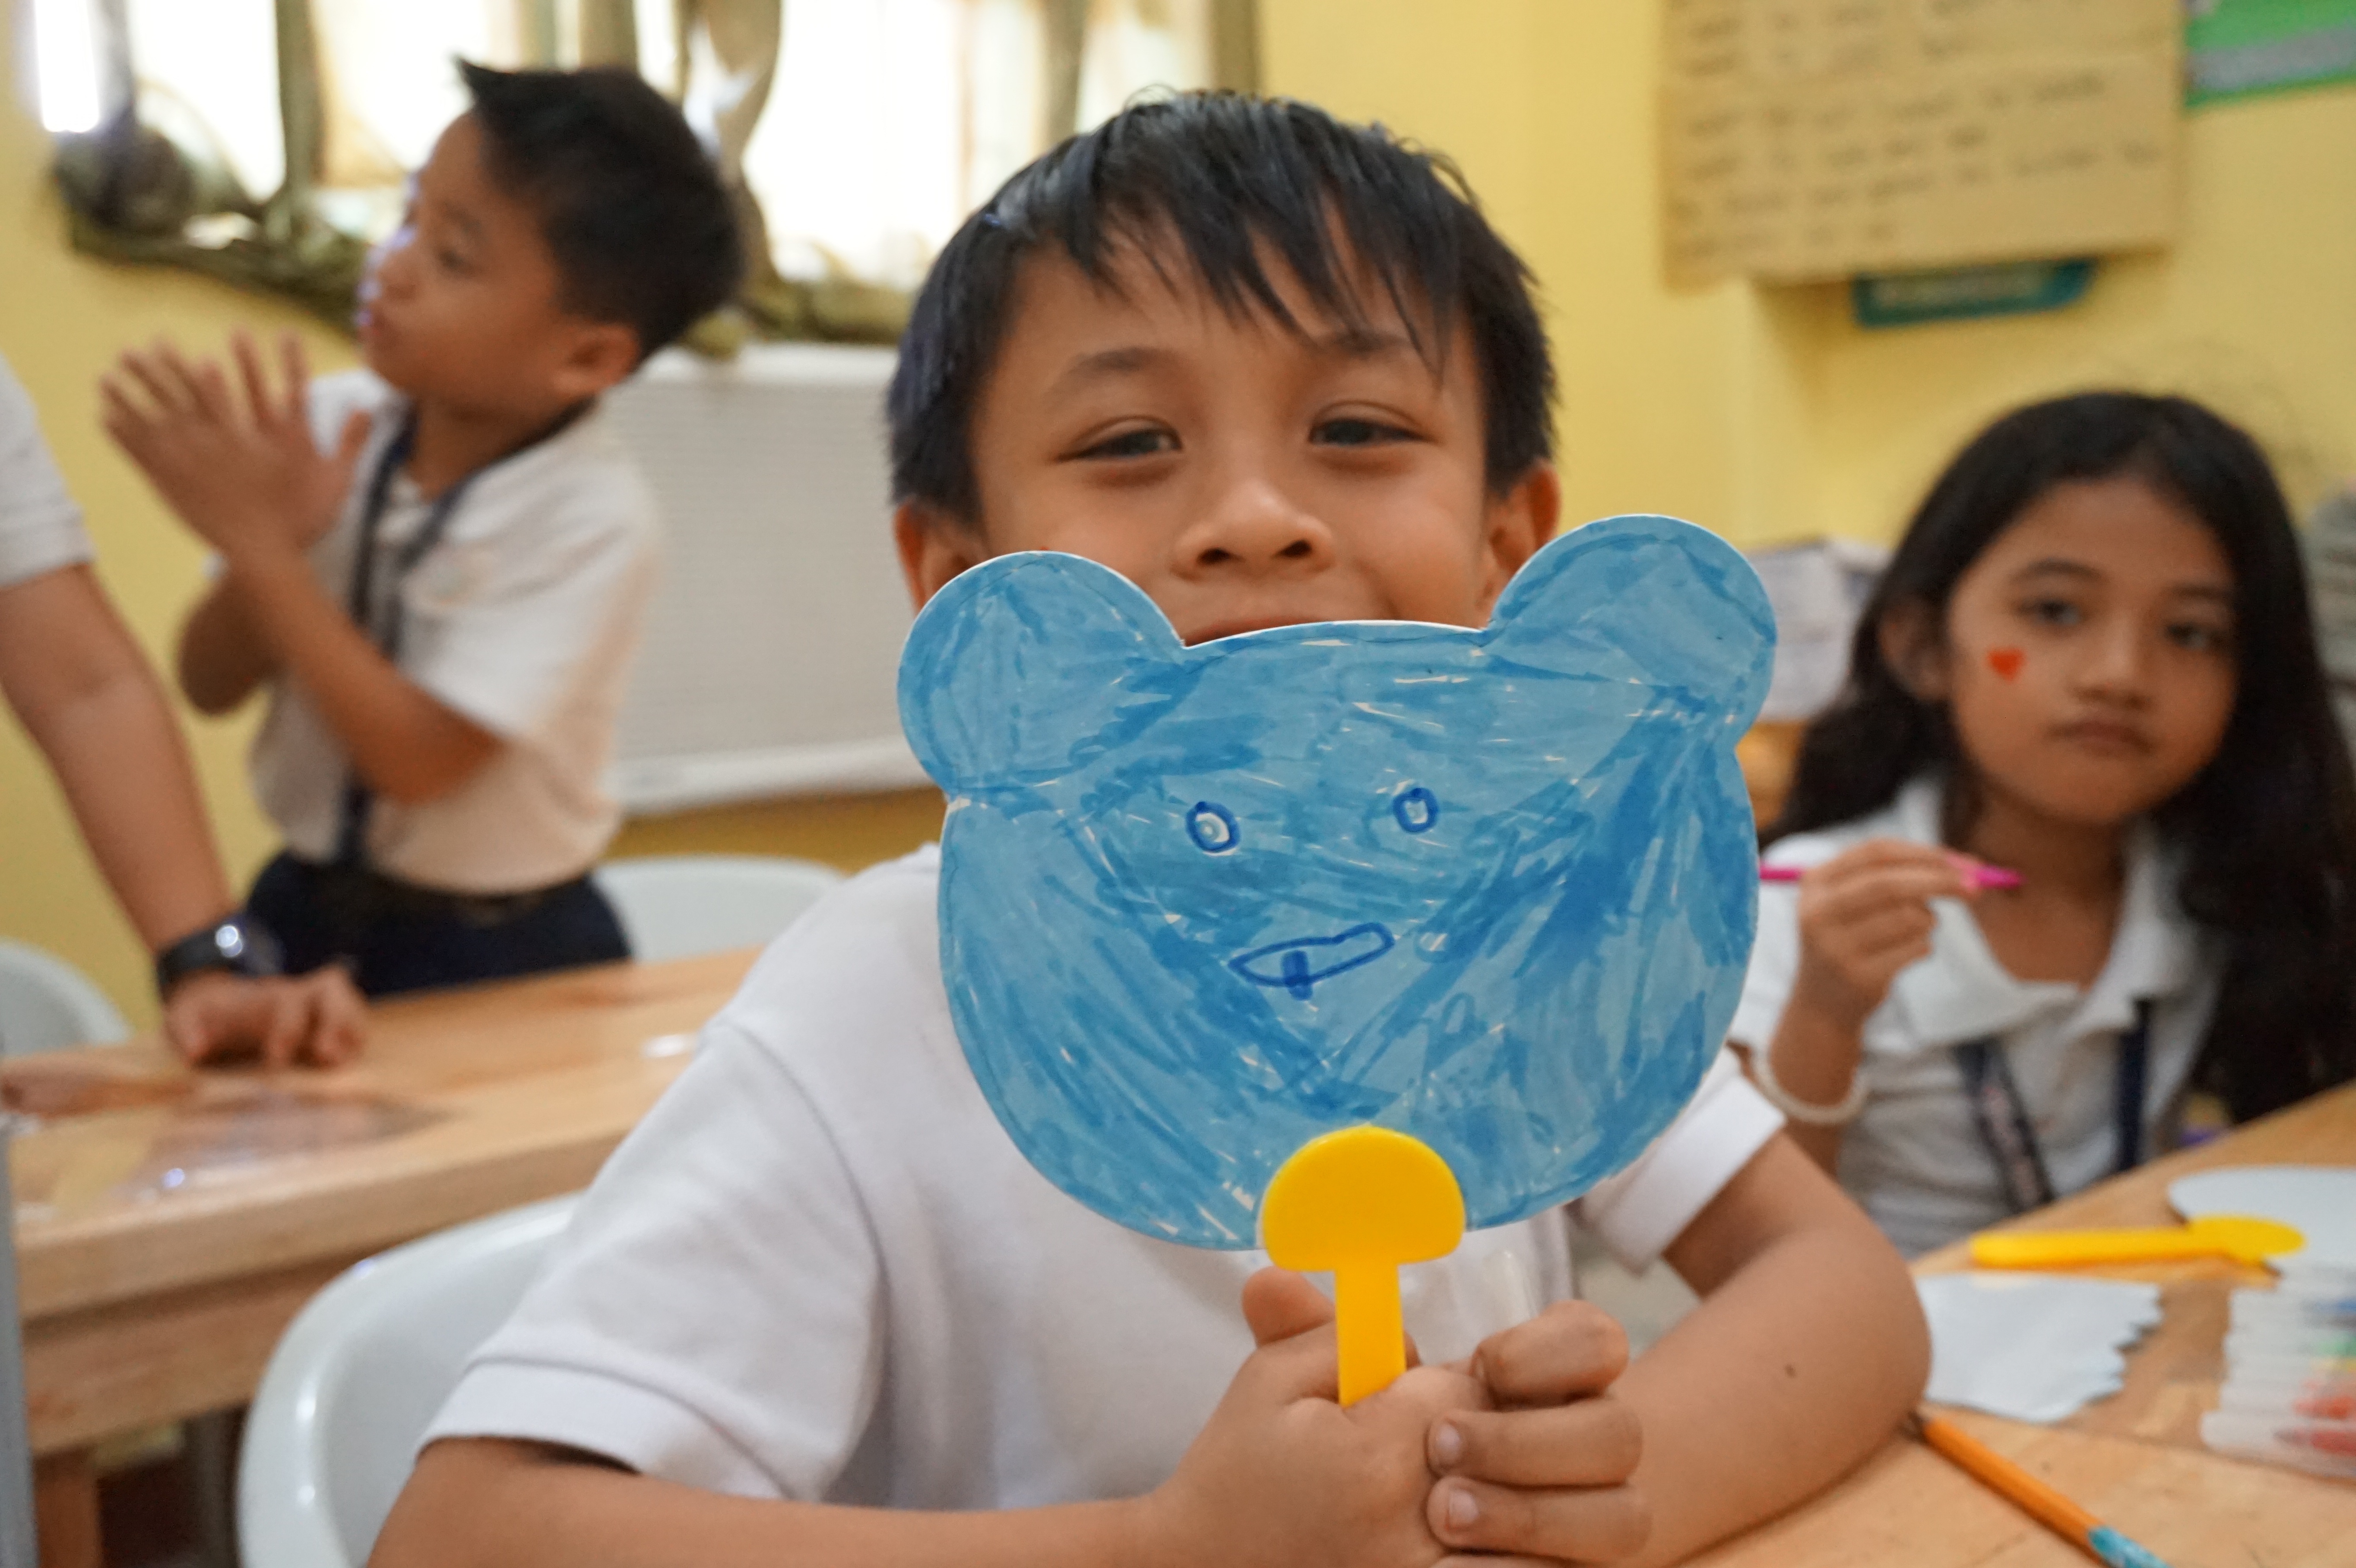
person, people, play, child, mission, children, ministry, infant, toddler, kindergarten, learning, republic of the philippines, batangas, elementary school, children's, king's kids academy, total liabilities